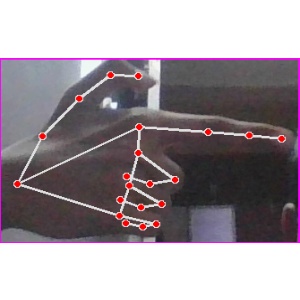
अक्षर: ब